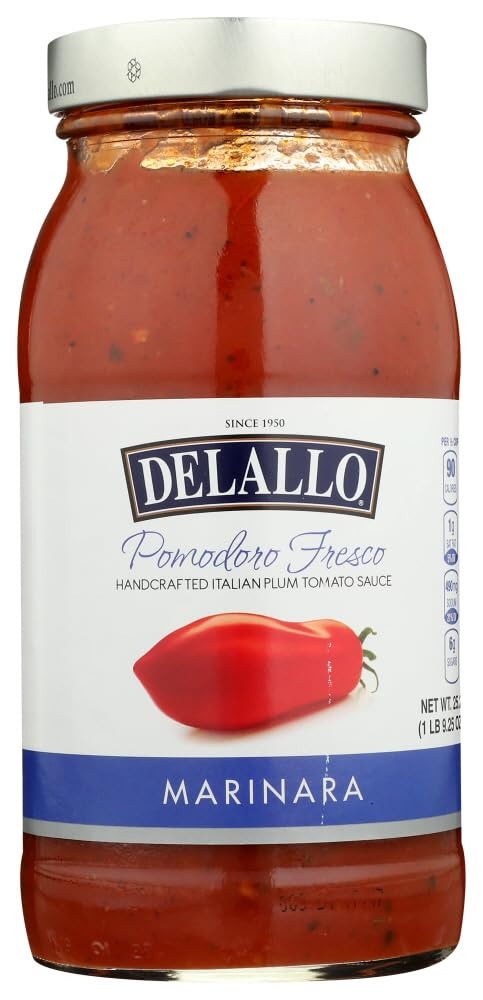
Item Name: De Lallo BG11891 De Lallo Pomodoro Mrnra - 6x25.25OZ
Value: 6.0
Unit: Count

Price: 19.41